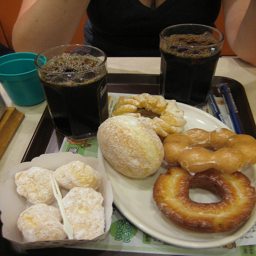
A plate topped with donuts and two cups of ice coffee.
Several donuts and a soda are seen on this tray.
a tray filled with some glasses of soda with some donuts and donut holes
many desserts sitting on a plate with two drinks on a tray
A bunch of donuts and two glasses of soda sit on a table.